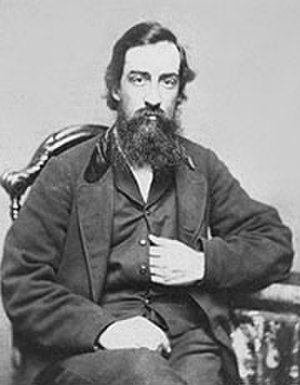
Kirkens præsident / Joseph Smith III
Joseph Smith III
I mormonismen er kirkens præsident en titel for trossamfundets ledende profet, som især bruges uden for en religiøs kontekst. Inden for de forskellige mormontrossamfund bliver præsidenten ofte blot kaldt profeten, men titlen præsident er dog mere specifik, da det udelukker apostlene, som står under præsidenten, men som også anses som værende profeter, seere og åbenbarere. Alle grene af mormonismen anerkender Joseph Smith, som genoprettelsens første profet. Da Joseph Smith døde, inden det var blevet fastlået, hvordan man skulle finde en afløser blev Josephs kristi kirke splittet op i flere grene med hver deres profetpræsident.